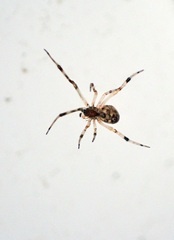
Species: Parasteatoda_tepidariorum